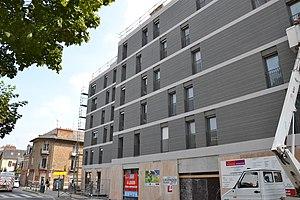
Immeuble à l'Angle de l'Avenue Maginot et de la Rue la Barbotière à Rennes (35).
Le terme maison BBC ou bâtiment basse consommation, sous-entendu « énergétique », désigne un bâtiment pour lequel la consommation énergétique nécessitée pour le chauffer et le climatiser est notoirement diminuée par rapport à des habitations standards.